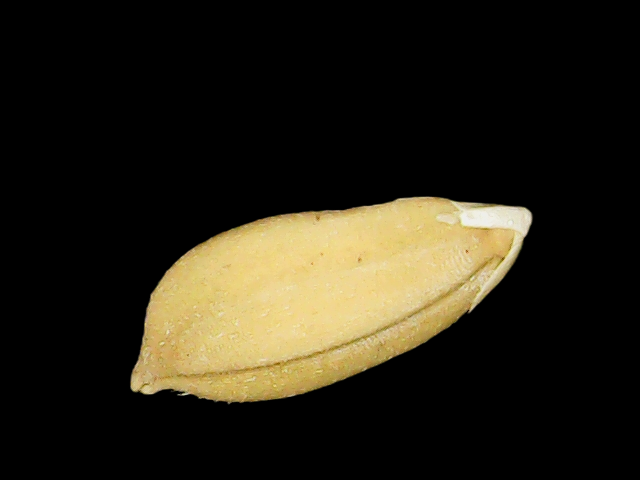
Rice variety: Binadhan08